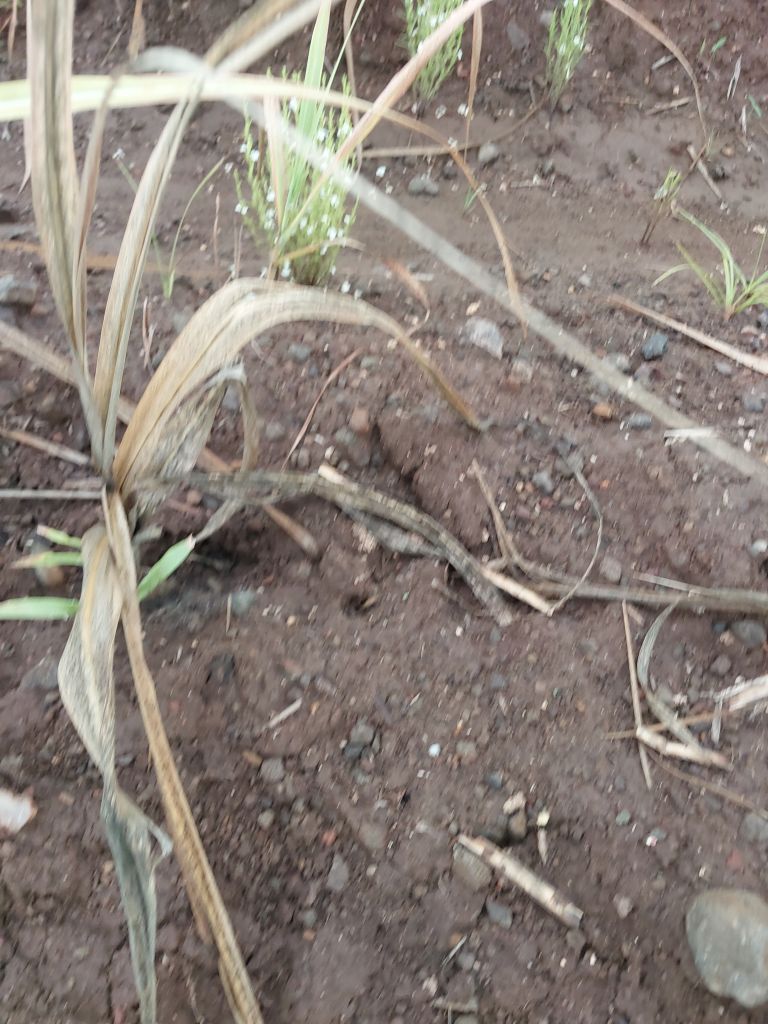
Label: Sett Rot